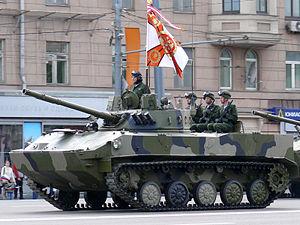
BMD-4 est un véhicule blindé de combat d'infanterie aéroporté en service au sein des troupes aéroportées de la fédération de Russie. Sa principale caractéristique est de pouvoir être parachuté par largage aérien.